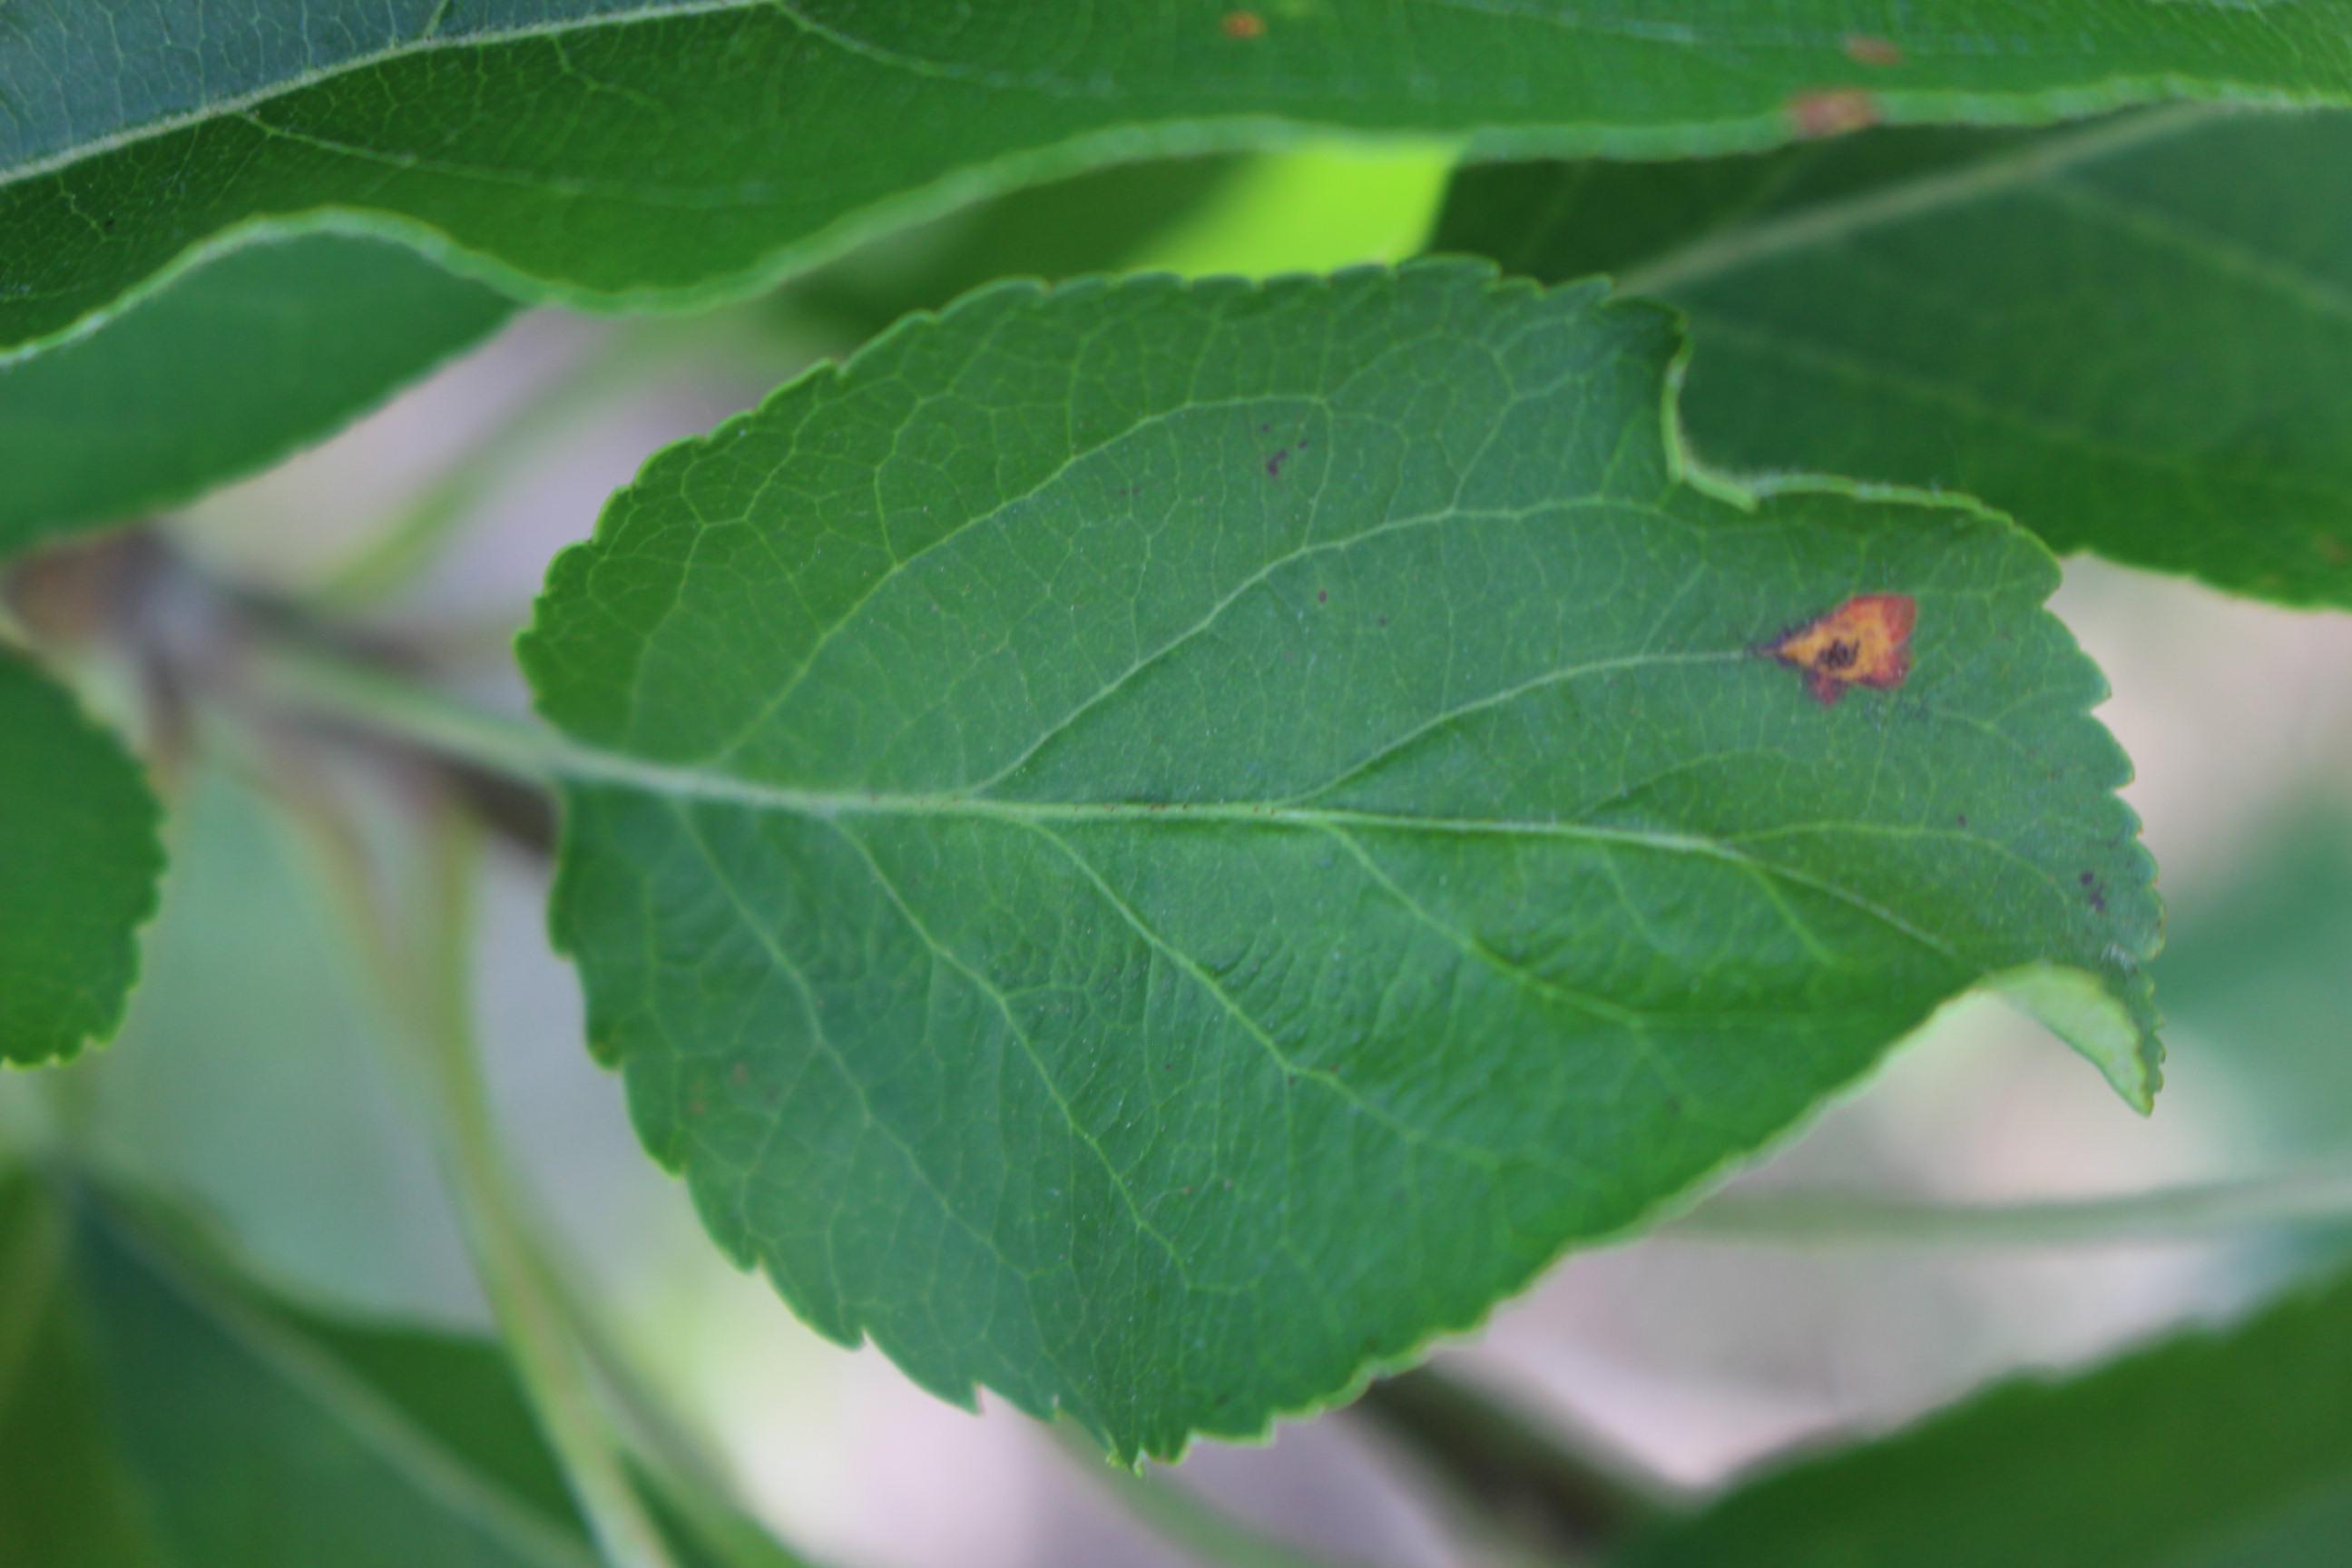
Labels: rust